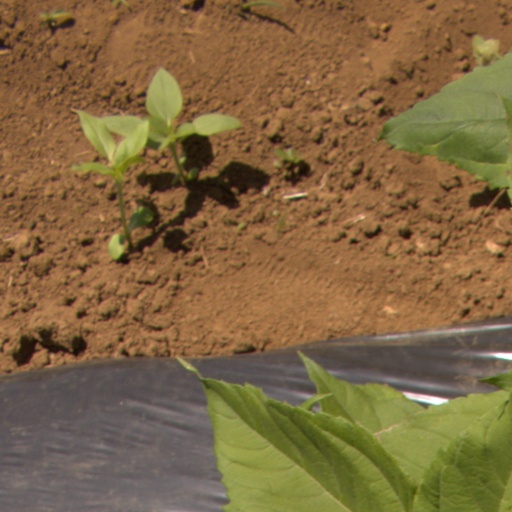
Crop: Jerusalem artichoke